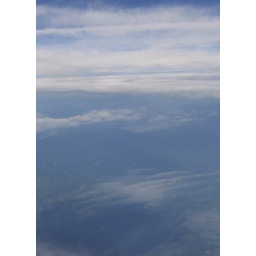
The day was ending beneath the clouds and everything was blending into shades of blue and white.